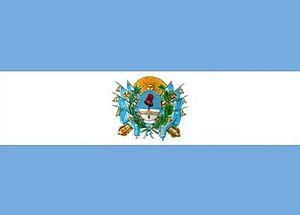
L’État de Buenos Aires naquit de la révolution du 11 septembre 1852, déclenchée en réaction à la mise en place de la Confédération argentine, dans laquelle s’étaient unies les autres provinces de l'Argentine, et de la subséquente sécession de fait de la province de Buenos Aires d’avec le reste du pays. Le nouvel État, qui se constitua comme le continuateur de la province de Buenos Aires, exista ensuite de manière semi-indépendante de 1852 à 1861, à la suite du refus de la Confédération argentine de le reconnaître comme tel. Le conflit entre ces deux États de facto distincts aboutit vers 1860 à deux confrontations armées, dont la seconde, la bataille de Pavón, se soldant par la victoire de l’État de Buenos Aires, permit à celui-ci de se réintégrer dans la Confédération tout en y gardant une position prédominante, politiquement aussi bien qu’intellectuellement et économiquement.
Marie Cabanillas est une religieuse argentine fondatrice des missionnaires franciscaines et reconnue bienheureuse par l'Église catholique.
La bataille de Caseros, ou bataille de Monte Caseros, eut lieu le 3 février 1852 à Caseros, aujourd’hui Estación El Palomar, dans la moyenne banlieue ouest de Buenos Aires, en Argentine. Elle opposa l’armée de Buenos Aires, commandée par le dictateur unitaire Juan Manuel de Rosas, à la Grande Armée, emmenée par Justo José de Urquiza et constituée par une coalition d’opposants au régime de Rosas, avec le renfort de troupes brésiliennes et uruguayennes.